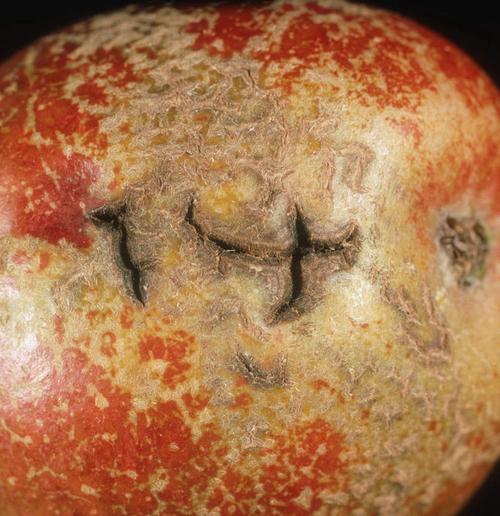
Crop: apple
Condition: black_rot